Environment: real
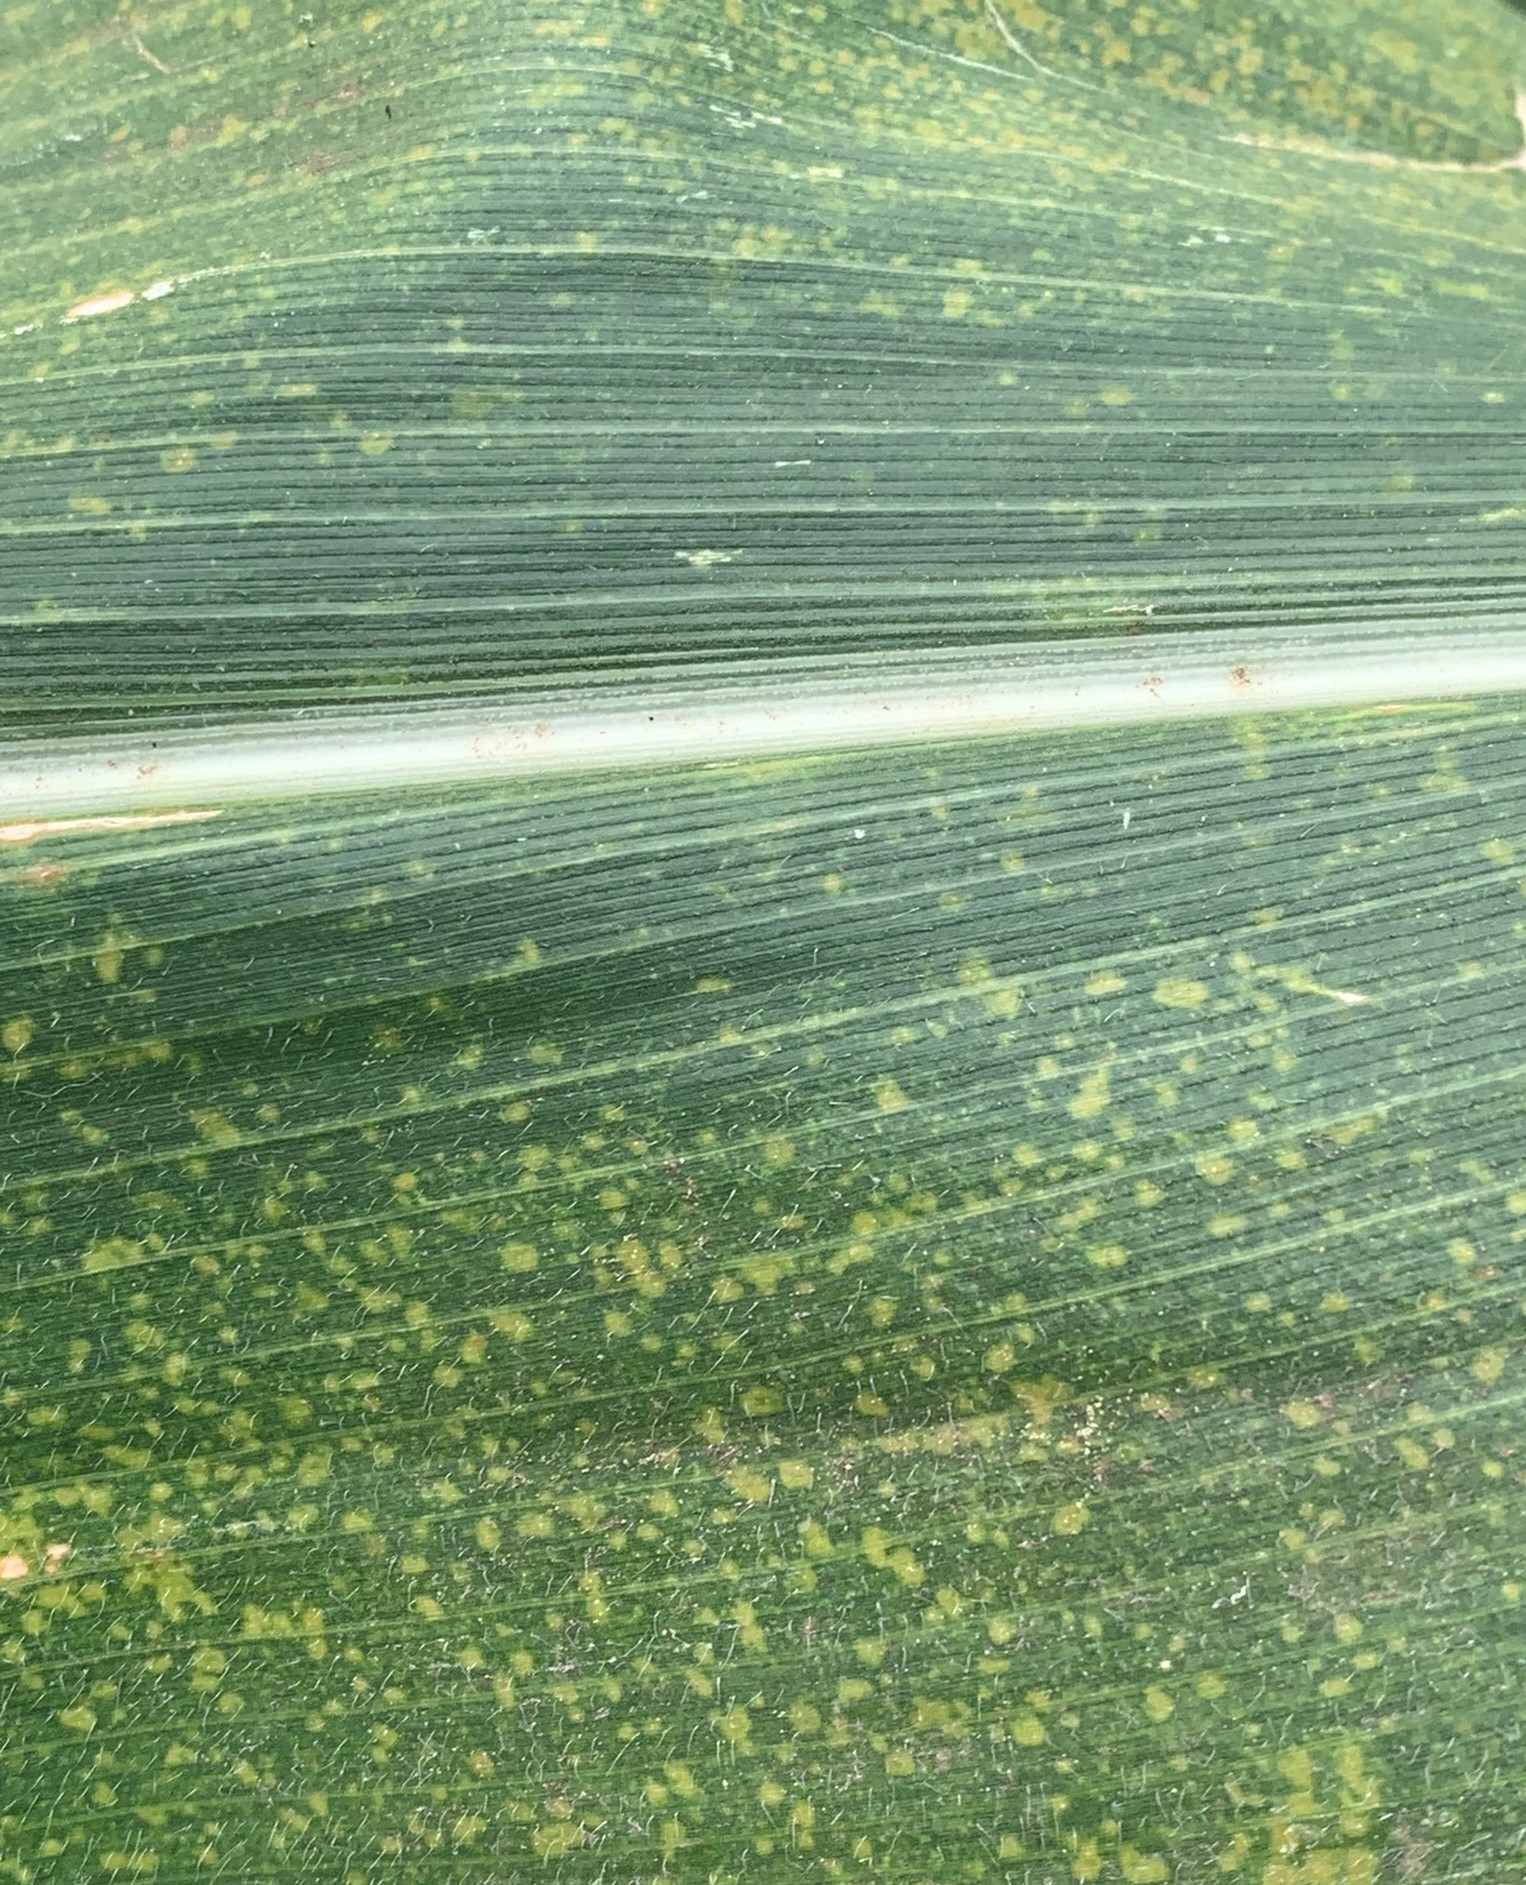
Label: lethal_necrosis